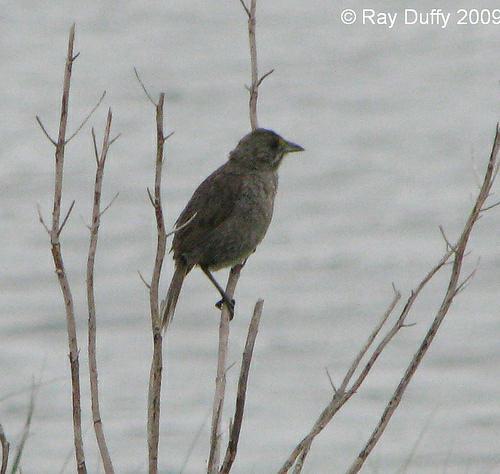
A photo of a seaside sparrow